Cannone da 47/32

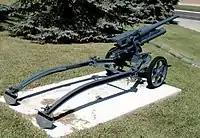
Rear view of a 47/32 M35 at CFB Borden

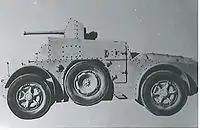
AB 41 with 47/32

The Austrian firm of Böhler originally designed and manufactured the gun. In the 1930s Italy bought some of these guns from Böhler, and then began to produce the weapon under license, continuing its development. The Cannone da 47/32 M35 was the main armament in the M13/40 medium tank, the M14/41 medium tank, and experimentally on the AB 41 armored car (see photograph), and the 47/32 self-propelled gun.